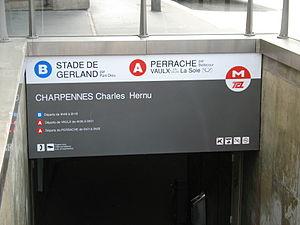
Entrée du métro Charpennes Charles Hernu sur le réseau TCL à Lyon.
Le métro de Lyon est un des systèmes de transport en commun desservant la ville française de Lyon et son agglomération. Il s'agit d'un réseau métropolitain constitué de quatre lignes dénommées à l'aide des lettres A, B, C et D auxquelles s'ajoutent deux lignes de funiculaires dénommées par les indices F1 et F2. Le réseau comporte quarante stations pour 32,05 km de voies en site propre.
La liste des stations du métro de Lyon, en France, comprend 40 stations, depuis le 11 décembre 2013. Toutes les stations du métro sont accessibles aux personnes à mobilité réduite, sauf Croix-Paquet.